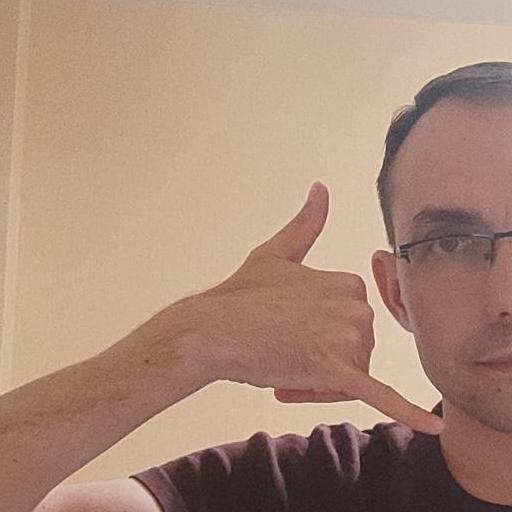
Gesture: call